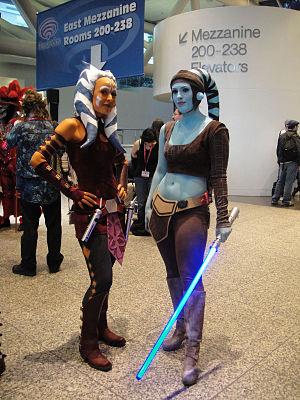
Aayla Secura est un personnage de la saga cinématographique Star Wars. Originaire de la planète Ryloth, elle est formée dès son enfance à l’académie Jedi de la planète Coruscant. Devenue l’apprentie du Quinlan Vos, elle seconde ce dernier dans plusieurs missions qui les mettent régulièrement en péril notamment lors de deux enquêtes sur sa planète d’origine. Elle participe à la bataille de Géonosis qui déclenche la terrible Guerre des clones. Promue général durant cette guerre, elle meurt au combat, trahie par ses soldats sur la planète Felucia.